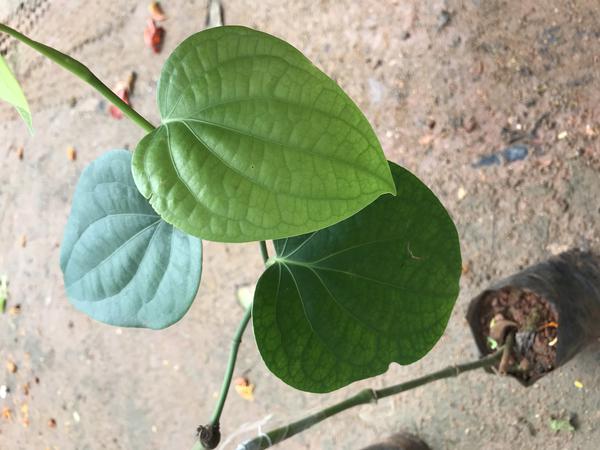
Plant: Pepper